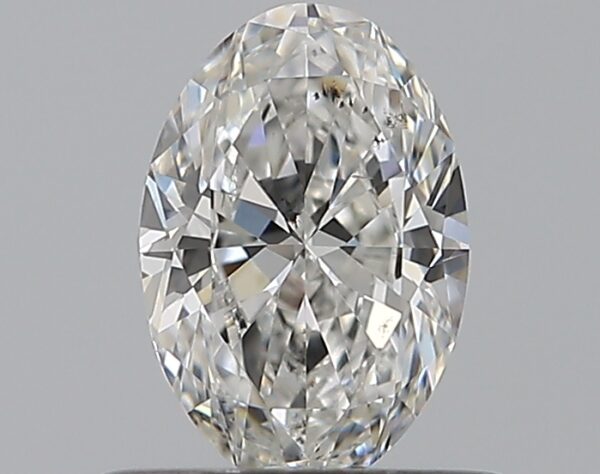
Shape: oval
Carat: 0.5
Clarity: SI1
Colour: F
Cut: VG
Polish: EX
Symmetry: VG
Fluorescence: N
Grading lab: GIA
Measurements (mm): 6.38 x 4.33 x 2.65